Rosslare Strand

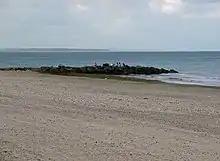
Groyne on Rosslare beach

There are a number of golf courses in the vicinity. Rosslare also has several hotels, cafes and restaurants.